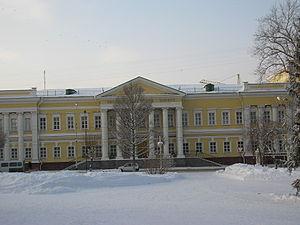
Le corps des cadets d'Omsk est l'établissement d'enseignement militaire le plus ancien de Sibérie et le cinquième corps de cadets de Russie. Il se trouve à Omsk. Il dépend du ministère de la Défense.
Un corps de cadets en Russie est une école militaire secondaire de type internat, pour préparer les élèves à la carrière d'officier. Autrefois les élèves qui avaient terminé les classes entraient sans examen, non seulement dans les académies militaires, mais aussi dans les établissements d'enseignement supérieurs.